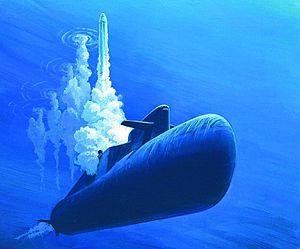
Les opérations Behemoth-1, et Behemoth-2 sont des exercices navals menés par la Flotte du Nord de la Marine soviétique à la fin des années 1980 et au début des années 1990. C'est au cours de Behemoth-2 qu'un sous-marin nucléaire lanceur d'engins tire tous ses missiles en une seule salve.